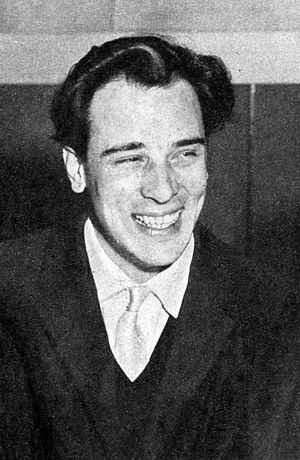
Riziero Ortolani dit Riz Ortolani est un compositeur de musiques de films italien, né le 25 mars 1926 à Pesaro, mort à Rome le 23 janvier 2014. Il a reçu un Grammy Award de la meilleure composition instrumentale, un Golden Globe de la meilleure chanson originale, trois Ruban d'Argent et quatre Prix David di Donatello.